Sean Anstee

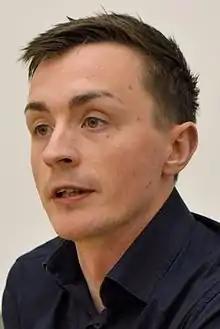
Anstee speaking as the Leader of Trafford Council in 2017

Sean Brian Anstee (born July 1987) is formerly an English Conservative Party politician and businessman. He has been the Director of Operations for the Devon and Torbay Combined County Authority since February 2025. He is Deputy Chair of Manchester Metropolitan University and was formerly the Leader of the Council on Trafford council and between 2008 and 2021 was a Councillor for the Bowdon ward. He is a former Chairman of Trafford Housing Trust and Non-Executive Director of London & Quadrant. He was appointed a CBE in the 2019 New Year Honours list for services to local government.